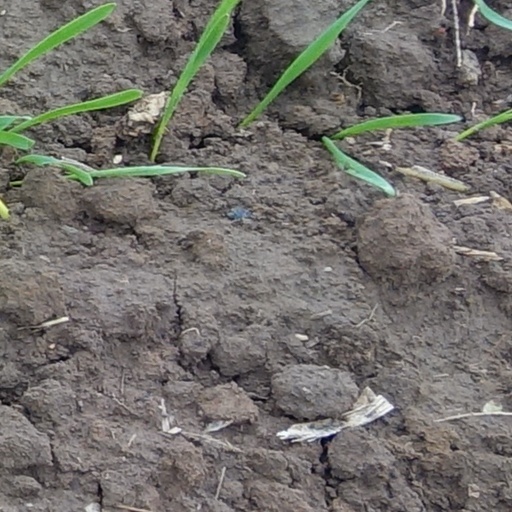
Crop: wheat